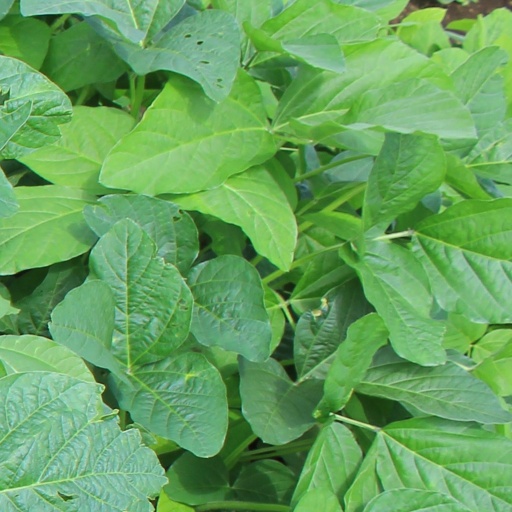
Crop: soybean